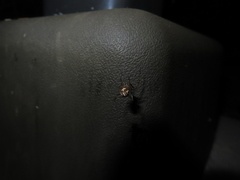
Species: Lactrodectus_hesperus